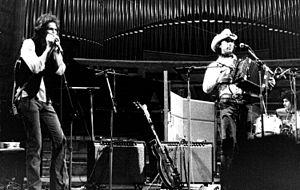
L'auteur-compositeur-chanteur et accordéoniste Zachary Richard à Paris (ORTF, salle 104) en 1976."
Zachary Richard, né le 8 septembre 1950 à Scott en Louisiane, est un auteur-compositeur-chanteur, accordéoniste, multi-instrumentiste et poète américain de musique acadienne et de zydeco.
La langue française est une langue minoritaire aux États-Unis. Les Américains francophones vivent surtout en Louisiane méridionale et dans le nord de la Nouvelle-Angleterre, à la frontière avec les provinces canadiennes du Nouveau-Brunswick et du Québec, et notamment dans l'extrême nord de l'État du Maine.
Les Cadiens, forment un groupe ethnique en Louisiane dont les ancêtres comprennent les Acadiens, qui ont été déportés durant la seconde moitié du XVIIIᵉ siècle en provenance de l'Acadie, soit au XXIᵉ siècle la Nouvelle-Écosse, l'Île-du-Prince-Édouard et le Nouveau-Brunswick au Canada.